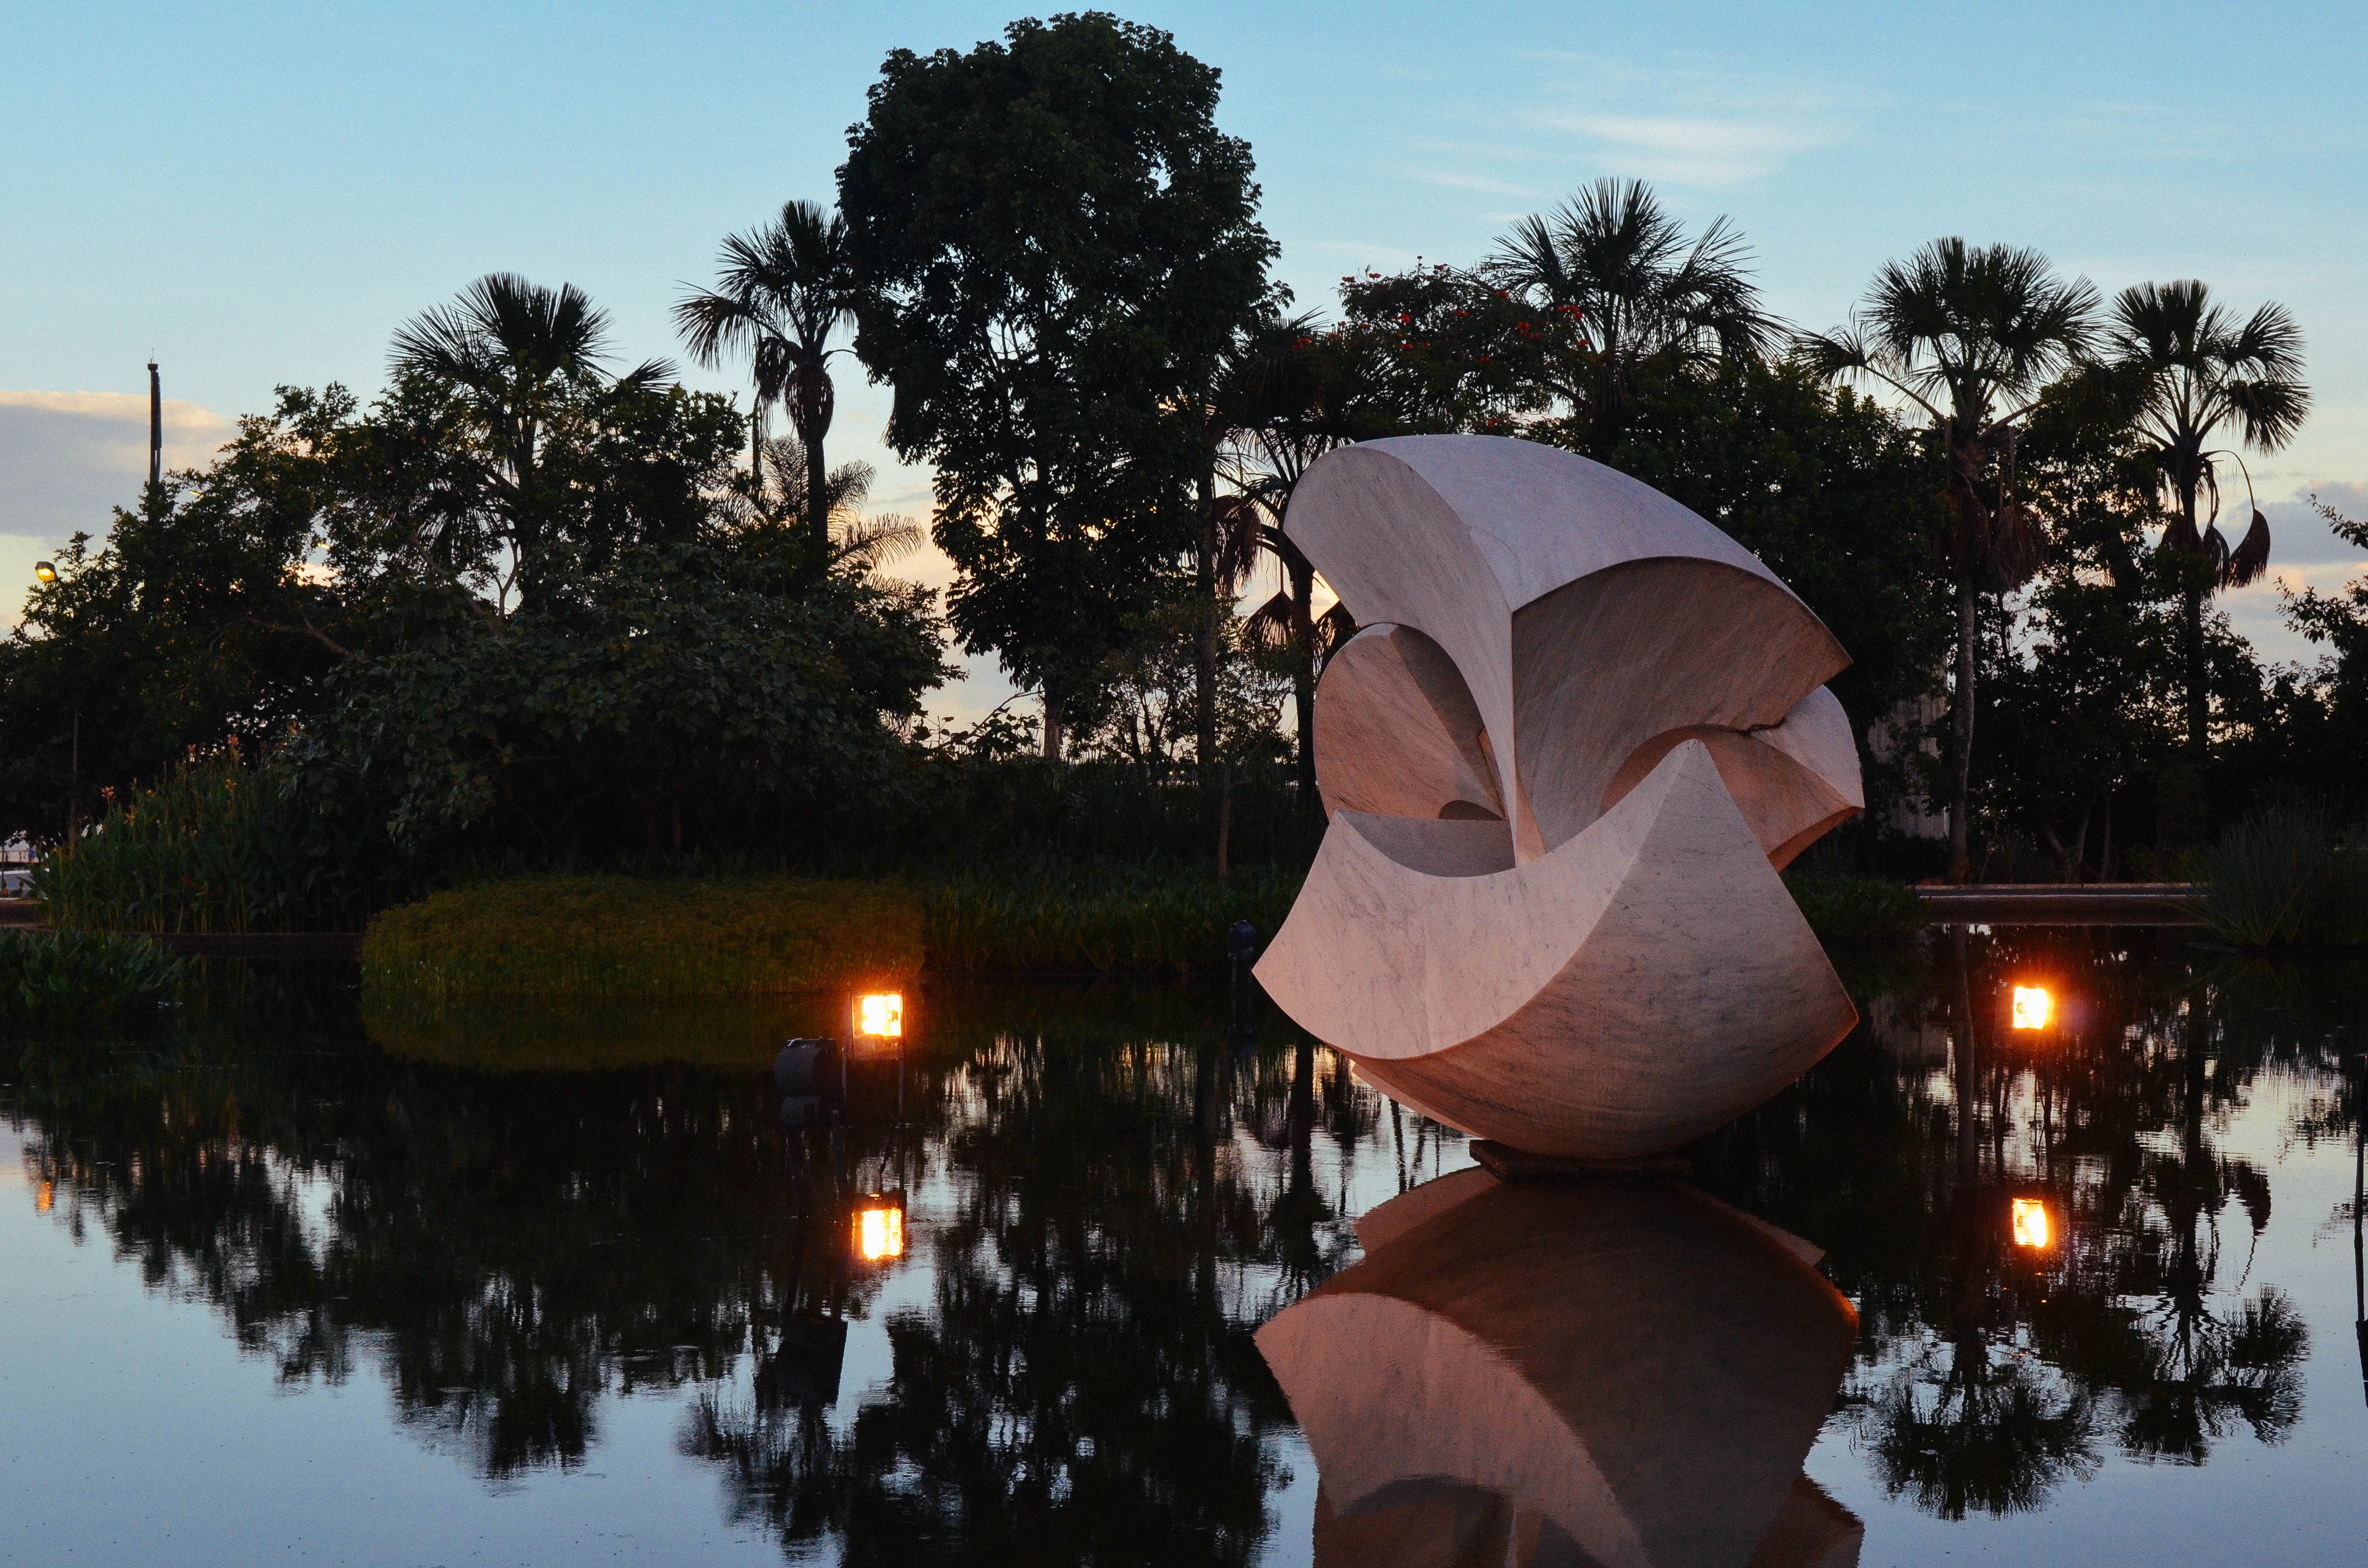
tree, water, sky, sunset, flower, reflection, lighting, illuminated, trees, lights, brazil, eventide, brasilia, itamaraty